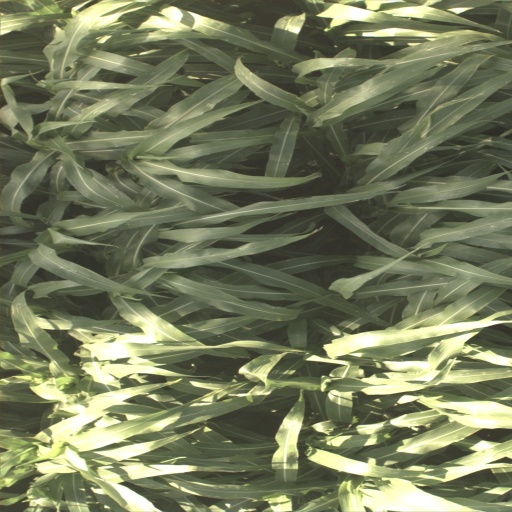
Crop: sorghum